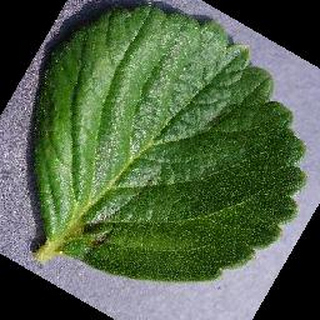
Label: healthy_strawberry